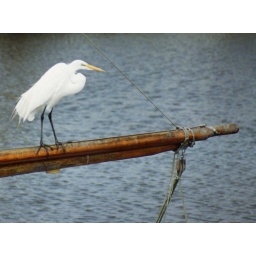
I saw this beauty sitting on the beam on the mast of a boat in the harbor (Chesapeake Bay).